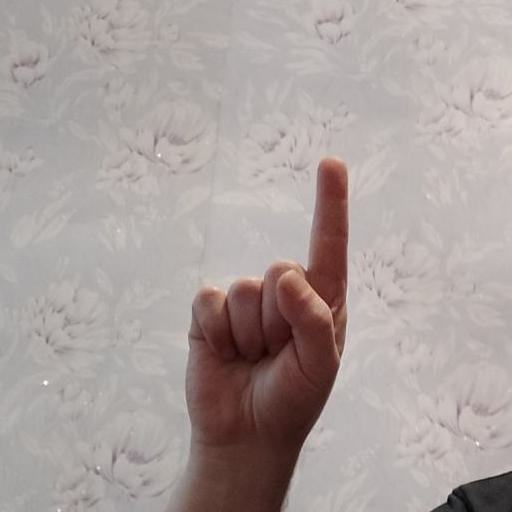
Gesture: one